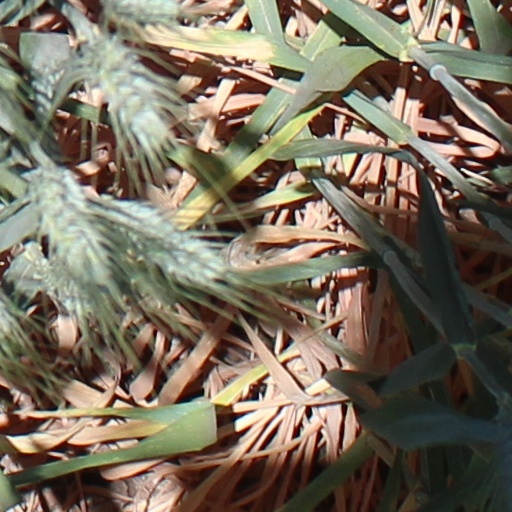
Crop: wheat